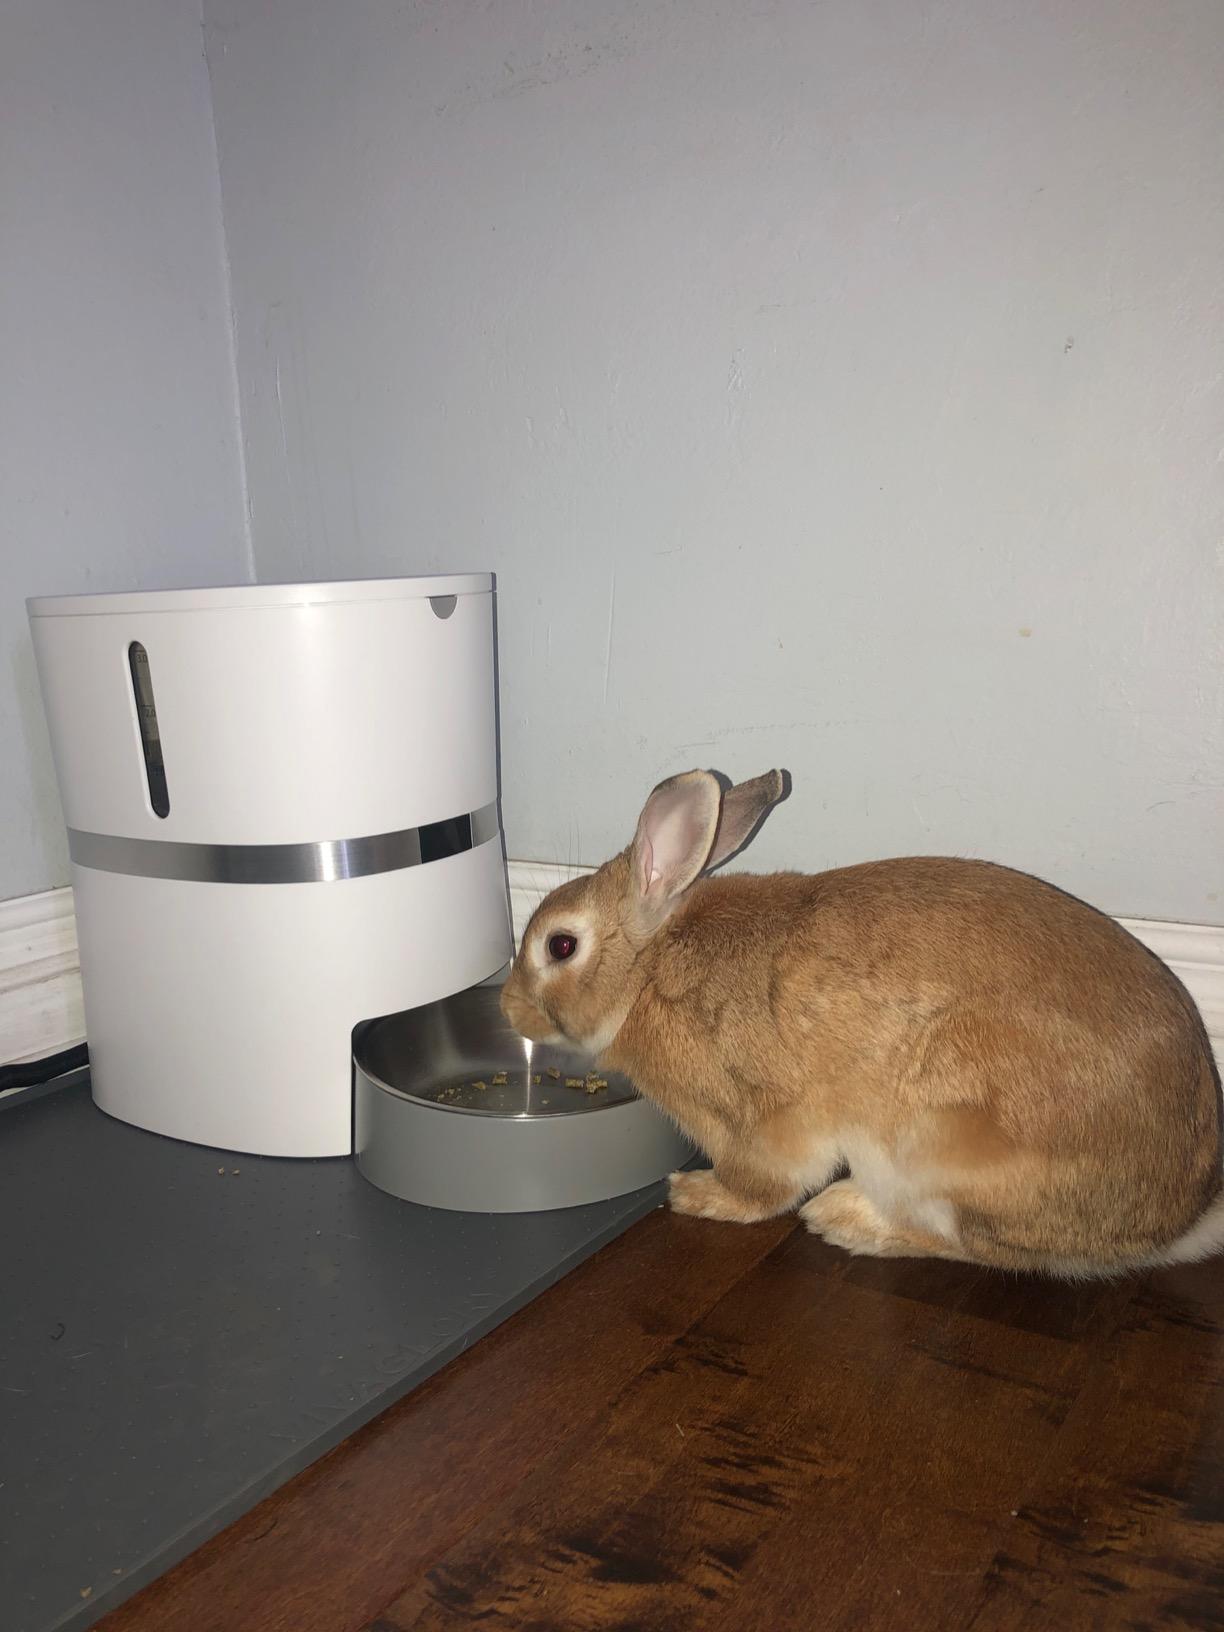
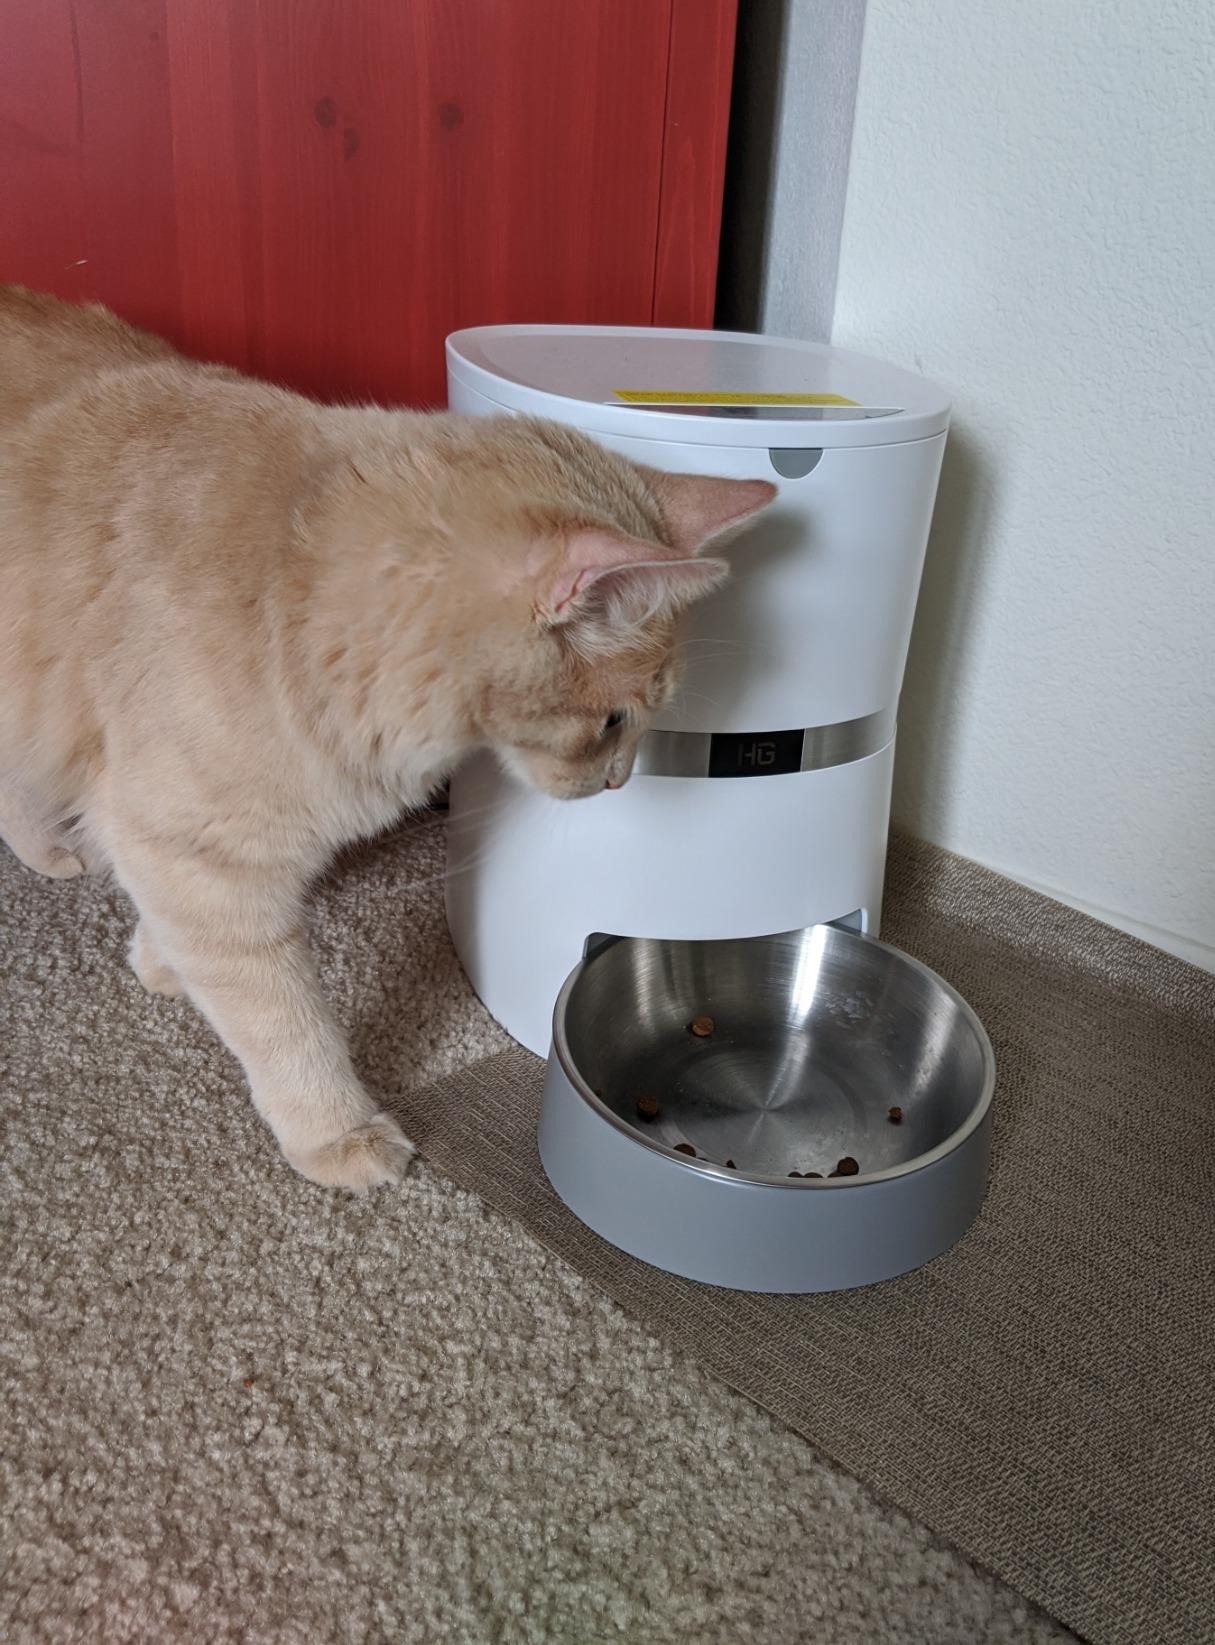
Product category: items_feeder
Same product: yes